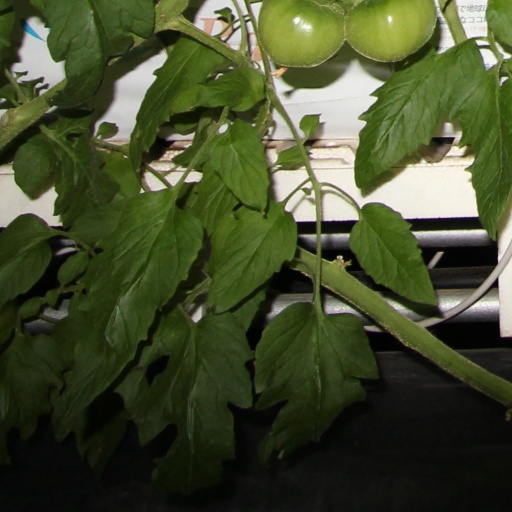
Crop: tomato